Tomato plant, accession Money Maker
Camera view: tilt-top (135 deg); turntable rotation: 210 degrees
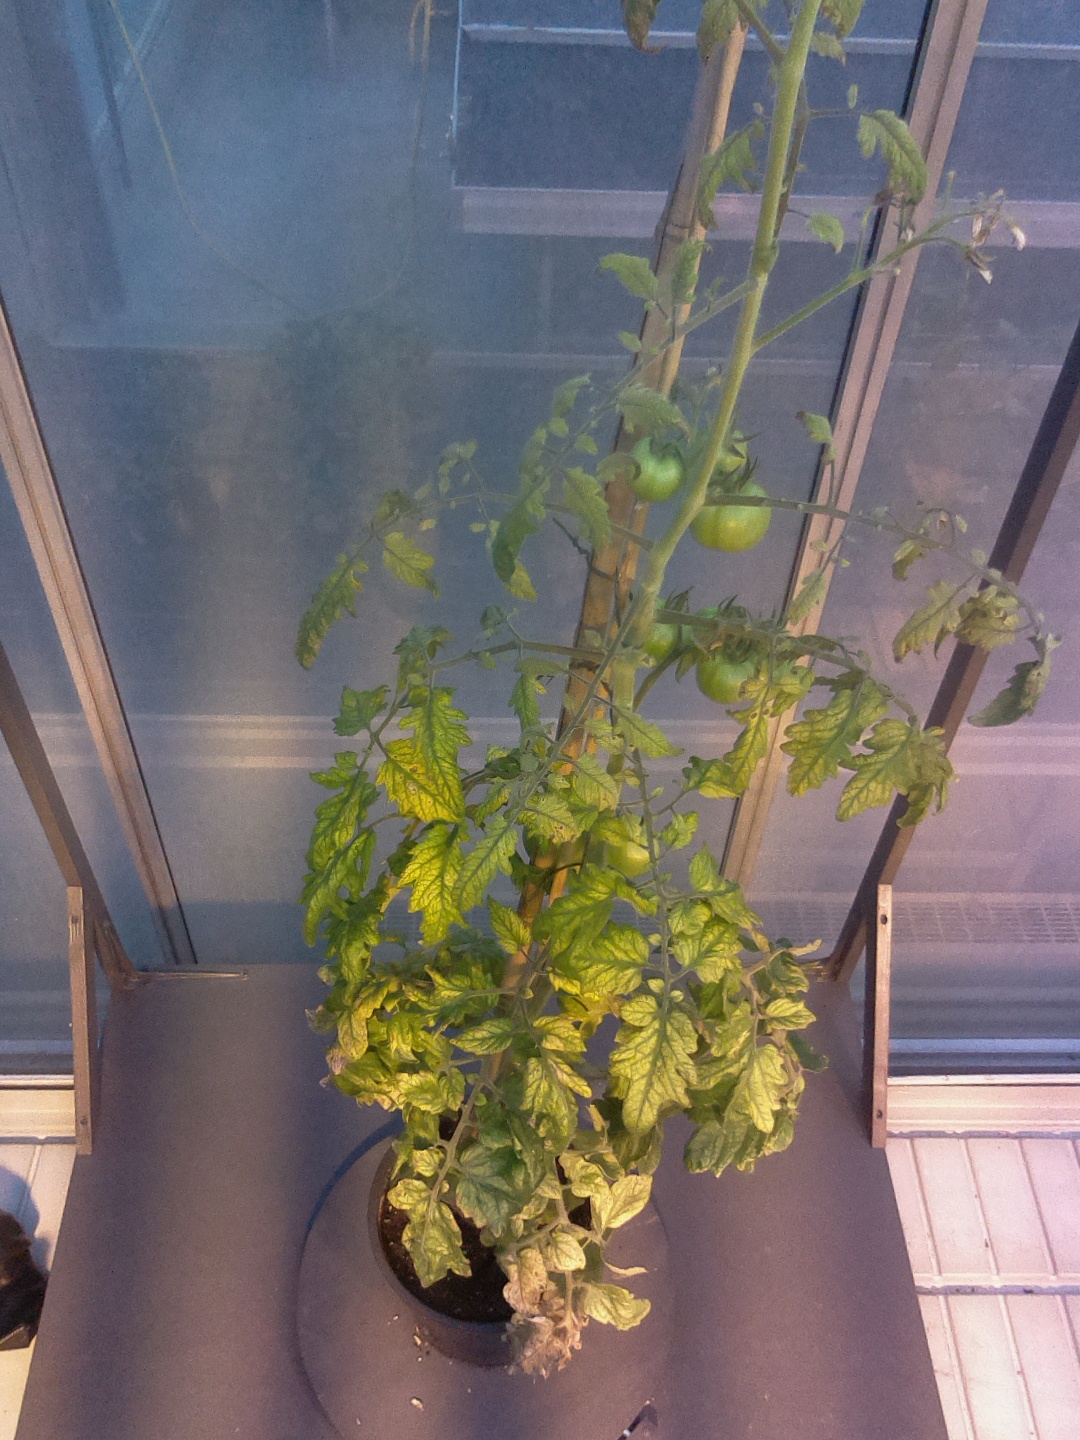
BBCH growth stage 78: 80% -90% of final fruit size